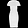
Label: Dress